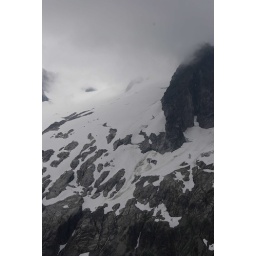
Dana Glacier - clouds moving in for the white out on the glacier.